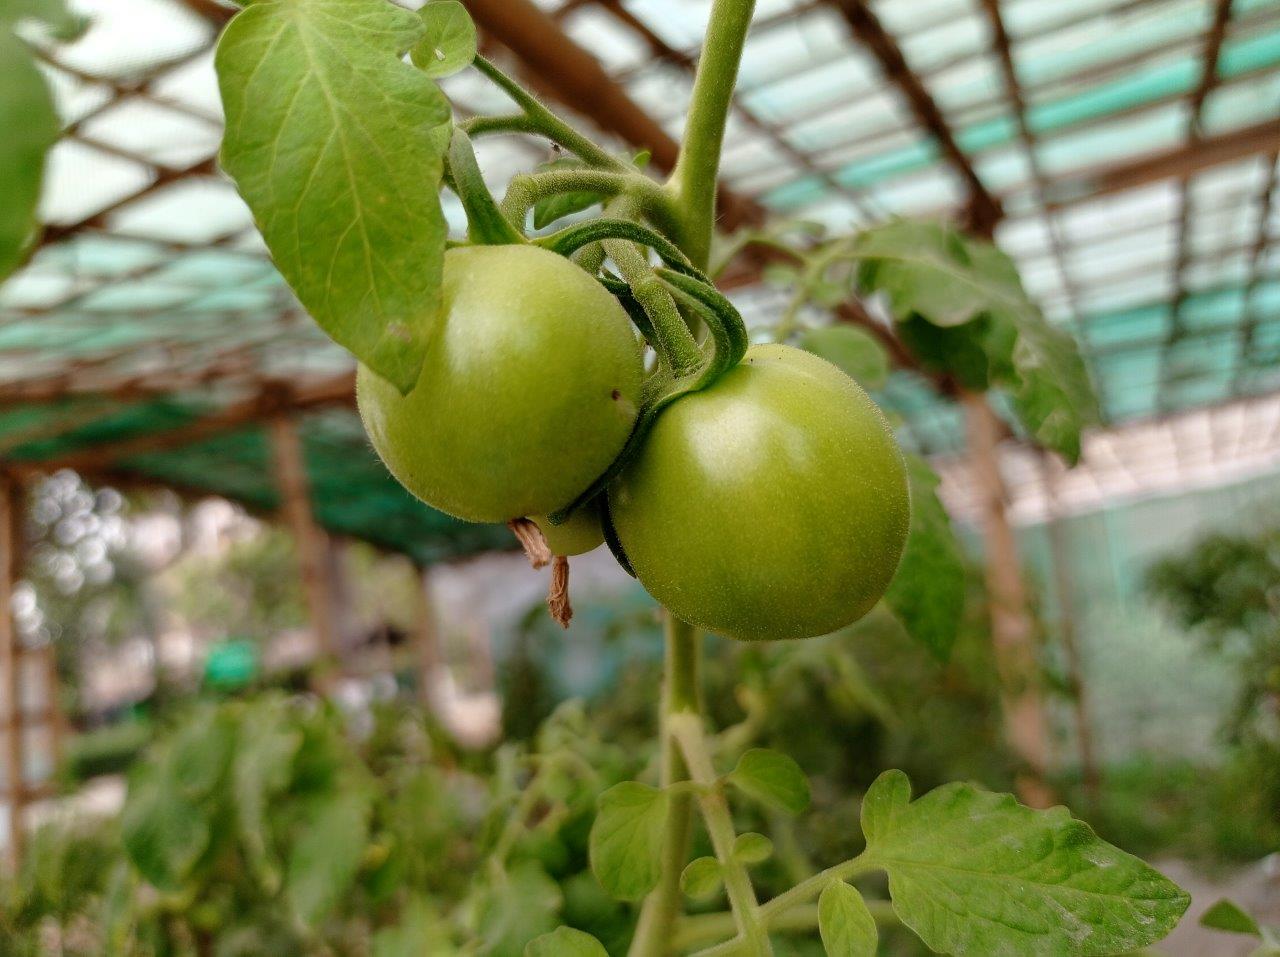
Maturity: Immature